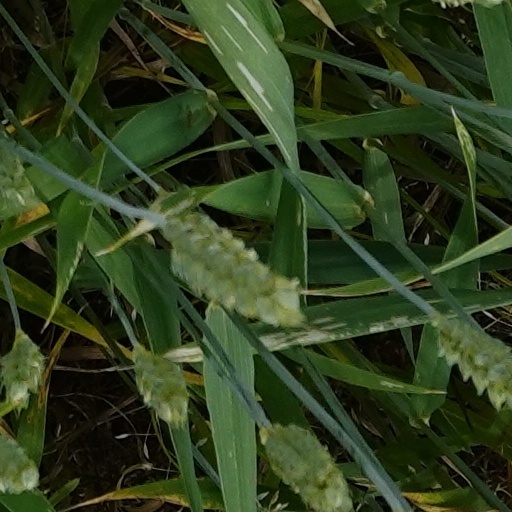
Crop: wheat